Candace Allen House

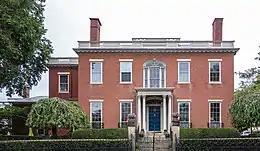
Candace Allen House 2012 front view

The Candace Allen House is a historic house located at 12 Benevolent Street in the College Hill neighborhood of Providence, Rhode Island, United States. Named after Candace Allen (1785-1872) an dauther of Zachariah Allen, a prominent Providence mill-owner.